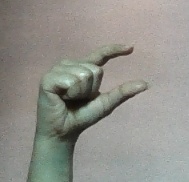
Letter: dal